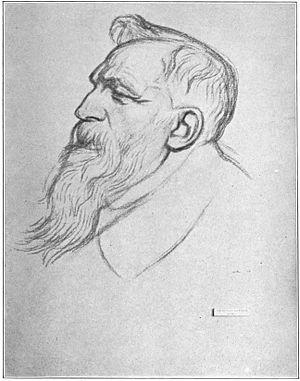
Portrait d'Auguste Rodin par William Rothenstein, publié dans Art by Auguste Rodin, Paul Gsell, 1916
William Rothenstein, né le 29 janvier 1872 à Bradford et mort le 14 février 1945 à Londres, est un peintre, graveur, dessinateur et critique d'art britannique.
Auguste Rodin, né à Paris le 12 novembre 1840 et mort à Meudon le 17 novembre 1917, est l'un des plus importants sculpteurs français de la seconde moitié du XIXᵉ siècle, considéré comme un des pères de la sculpture moderne.